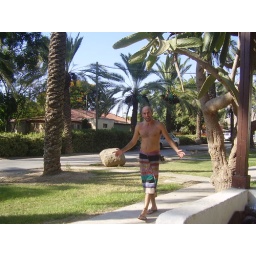
kevin another saffa/ozzie/israeli note the palm tree lined road in the background